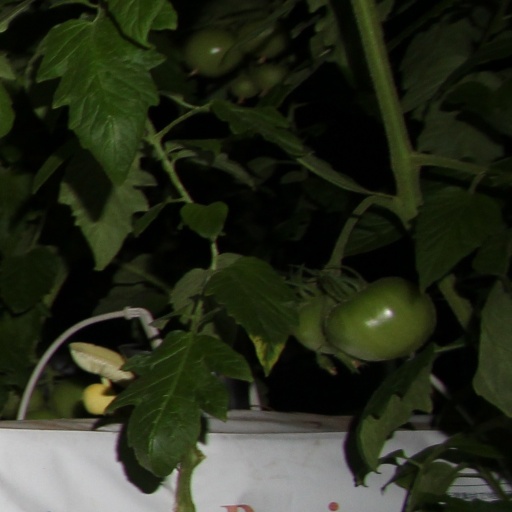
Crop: tomato